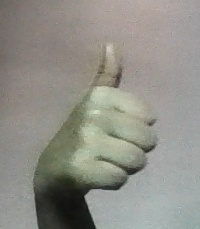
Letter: aleff